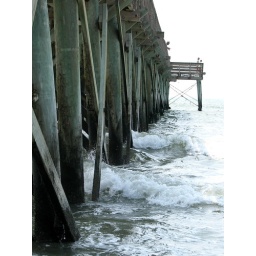
Yes. I was standing in the water when I took this.